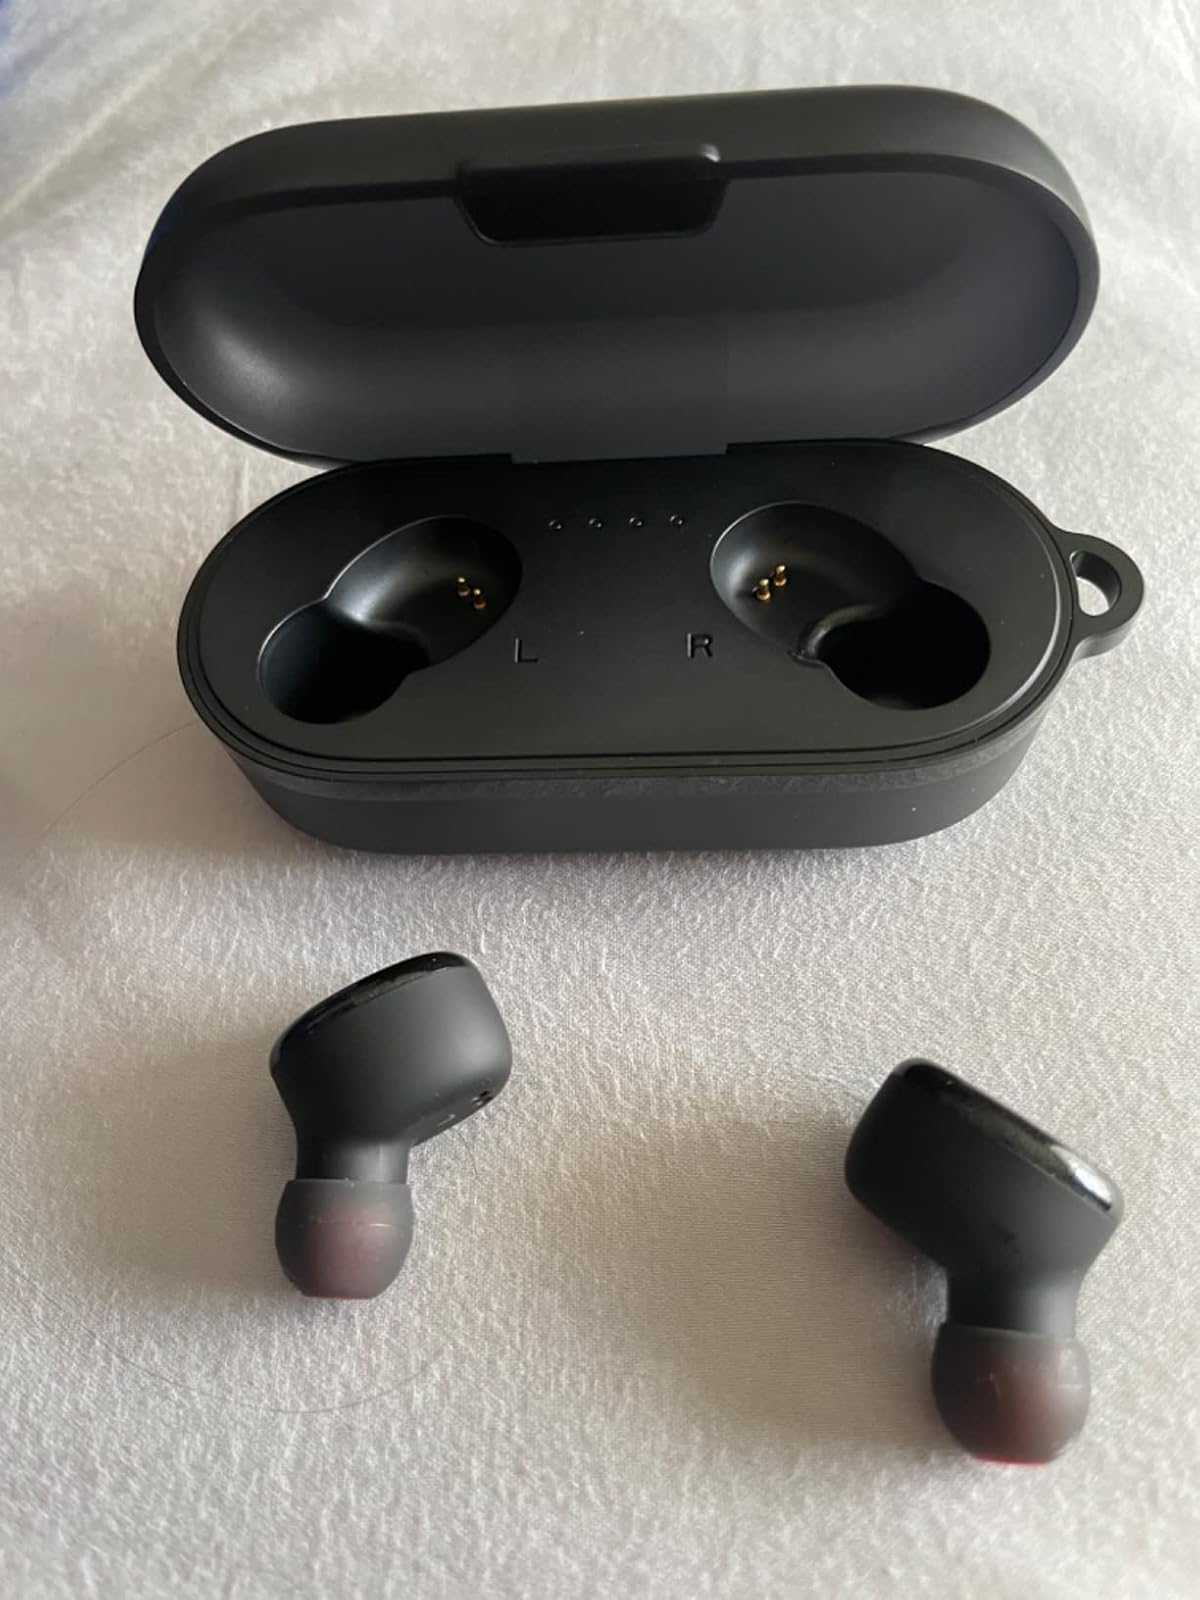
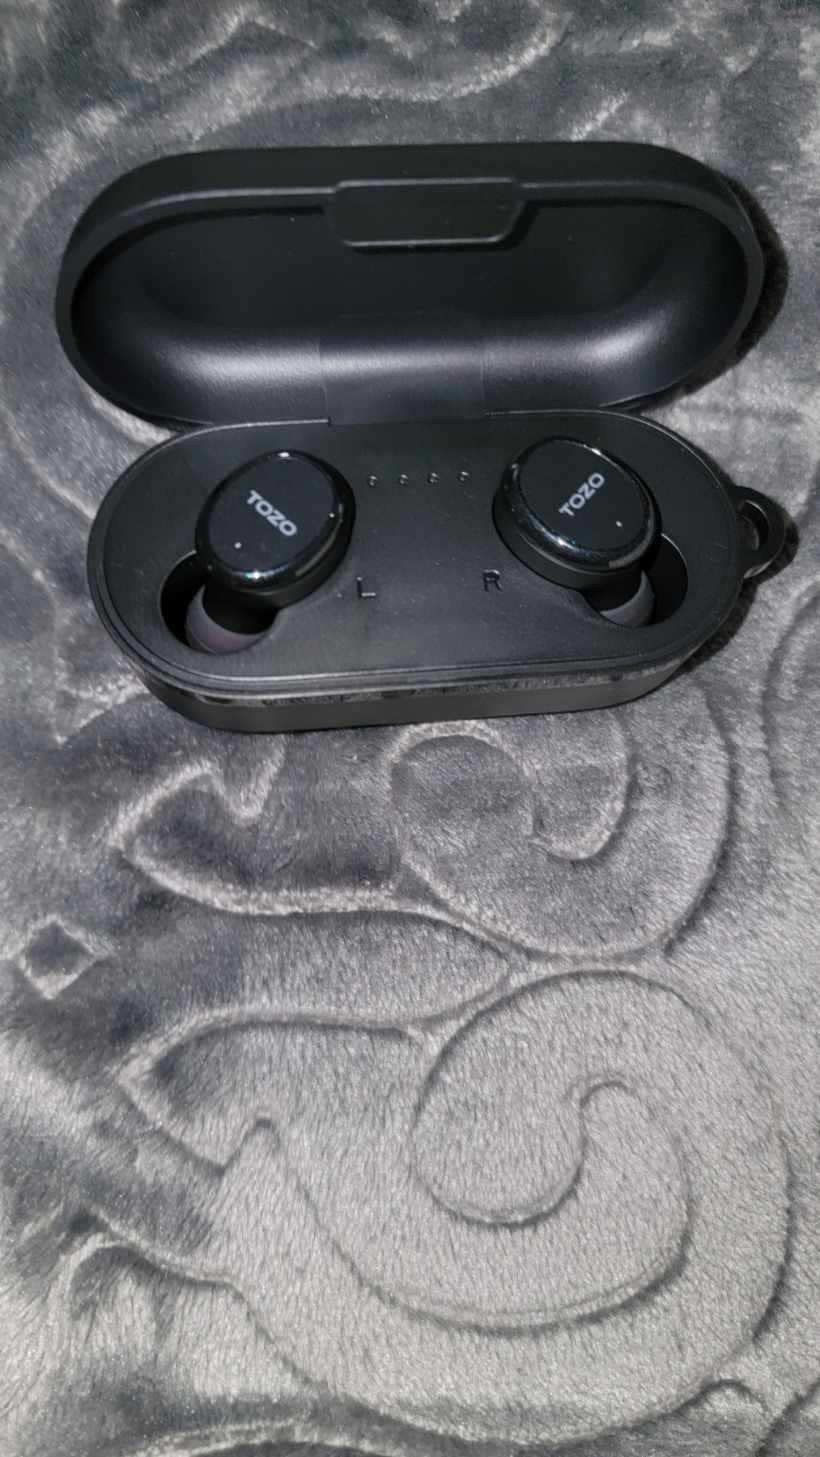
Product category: earbuds
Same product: yes